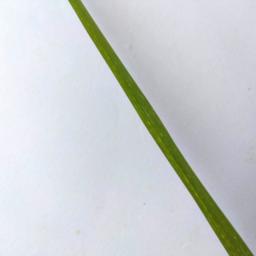
Label: Rice___Healthy